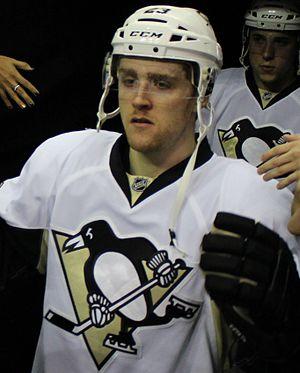
Scott Wilson est un joueur professionnel canadien de hockey sur glace. Il évolue au poste d'attaquant.